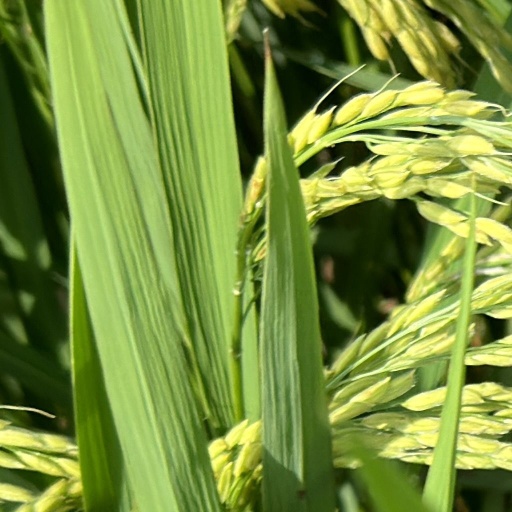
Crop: rice